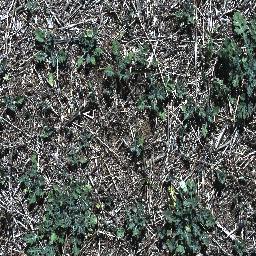
Label: parthenium